Henrik Visnapuu

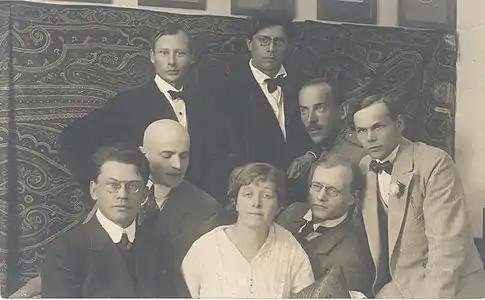
Henrik Visnapuu (seated first on right) with fellow members of the Siuru movement in 1917

Henrik Visnapuu first published his lyrical works in 1908. He was one of the most important Estonian poets in the 1920s and 1930s, until the end of Estonian independence and the return of the Soviet Russian regime, when he was forced to go into exile. Besides Marie Under, he was one of the most influential members of the literary group "Siuru" (founded in 1917), which was strongly influenced by Symbolism. Henrik Visnapuu's poems are mainly of the futuristic and expressionistic genre.